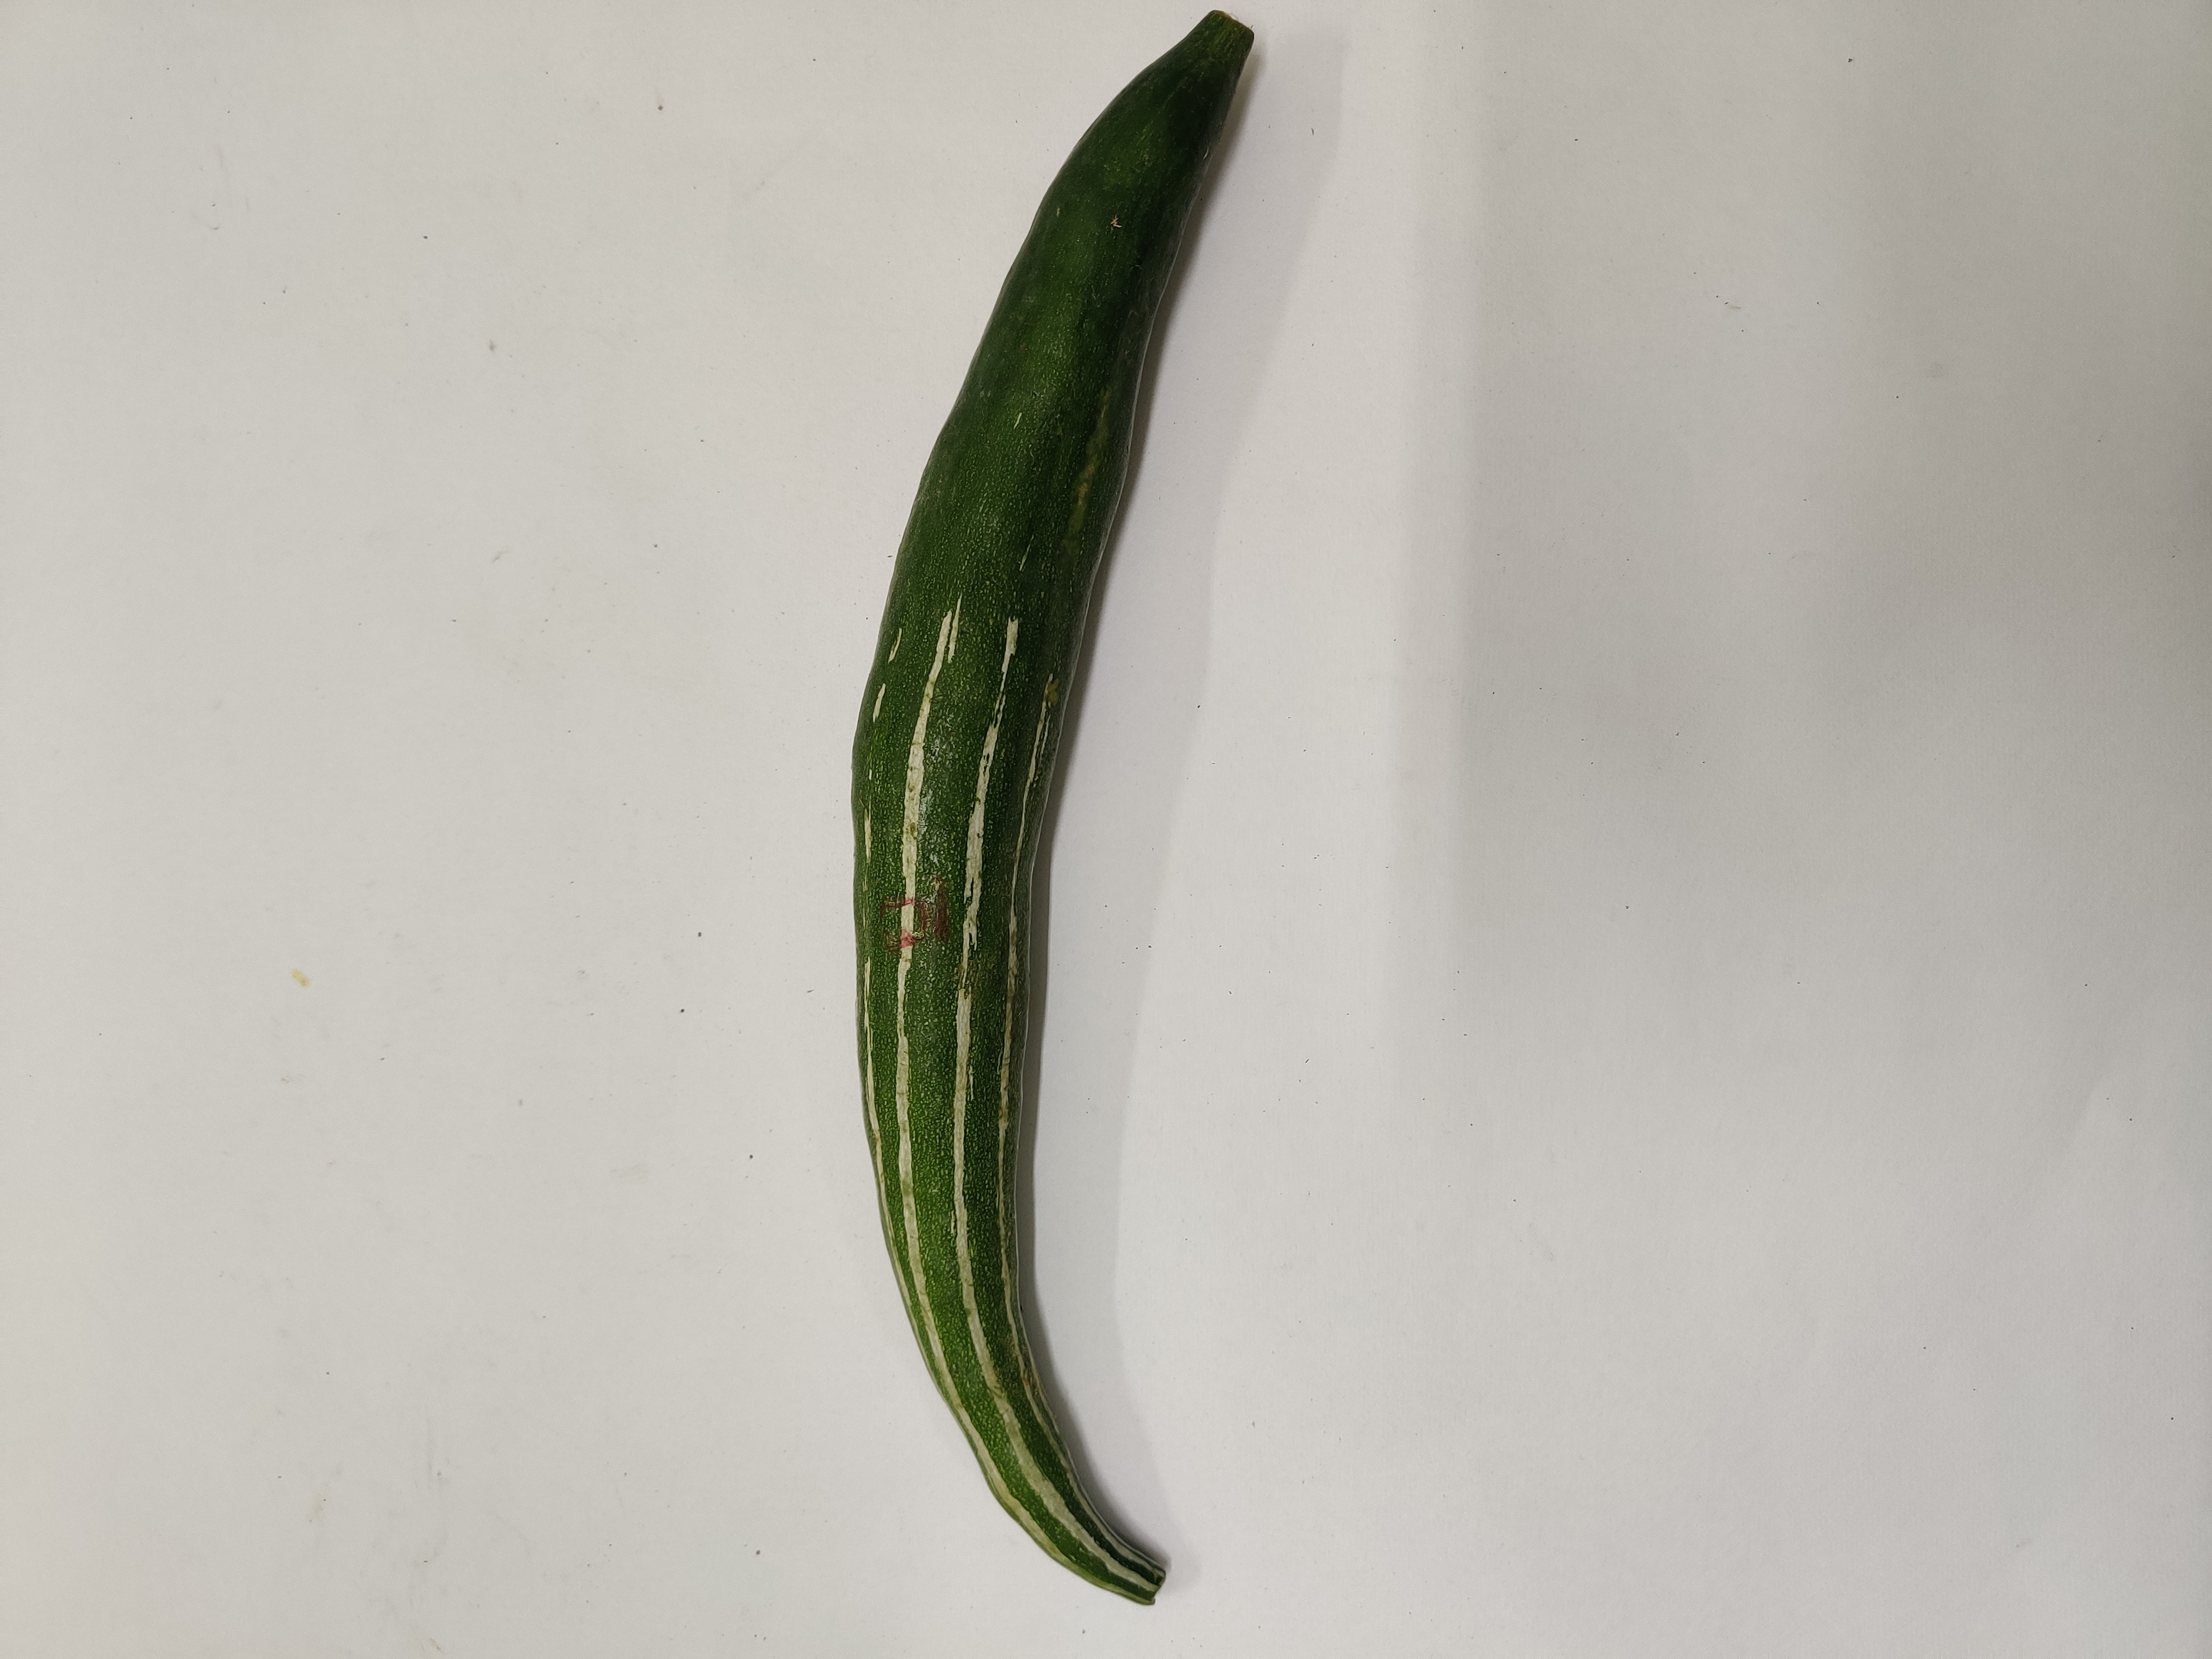
Crop: Snake Gourd
Condition: Fresh